Melbourne Football Club

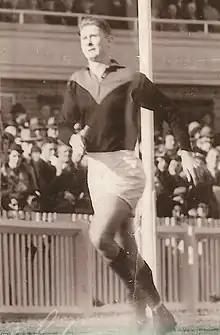
Demons great Norm Smith coached the club to six premierships

New coach Allan La Fontaine had limited success despite the Demons playing finals in 1950 and bringing talented new players into the club. After the Demons took out the Wooden Spoon in 1951, Smith returned to take up the coaching position in the 1952 season and set about forging a new team with future club champion Ron Barassi joining in 1953 under the newly created father-son rule. In 1954, the Demons made the Grand Final losing to a rampaging Footscray. In 1955 the Demons cemented their position as the best team in the league finishing top of the ladder and taking out the Premiership in the Grand Final against Collingwood. Melbourne became the only VFL team to win three premierships in succession twice by winning the 1956 and 1957 grand finals against Collingwood and Essendon. The Demons suffered a shock defeat to their rivals Collingwood in the 1958 grand final, but would regain the premiership following wins in the 1959 and 1960 grand finals against Essendon and Collingwood.